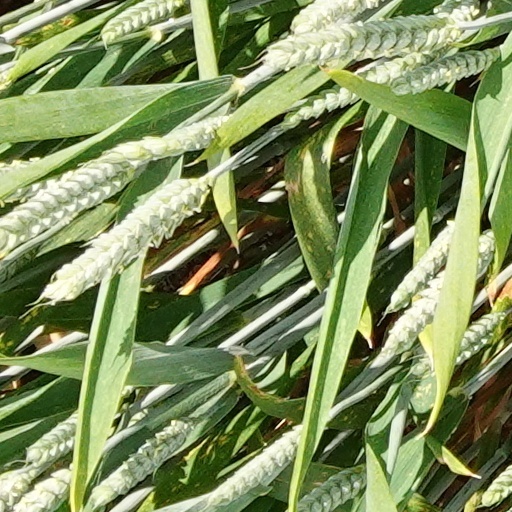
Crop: wheat